Jicheng (Beijing)

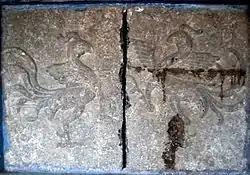
Vermillion bird relief sculpture from the early Six Dynasties period (Wei Kingdom or Jin dynasty)

During the Three Kingdoms, the Kingdom of Wei controlled ten of the Han dynasty's prefectures including Youzhou and its capital Ji. The Wei Kingdom reorganized and decentralized the governance of commanderies under Youzhou. Guangyang Commandery became the State of Yan (燕国), which had four counties: Ji County, Changping, Jundu and Guangyang County, and was governed from the city of Ji. Fanyang Commandery was governed from Zhuo County. Yuyang Commandery was governed from Yuyuang (in modern-day Huairou District of Beijing), Shanggu Commandery was governed from Juyong (in modern-day Yanqing County of Beijing).